List of Hilary Duff concert tours

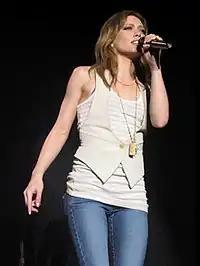
Duff performing in Amsterdam

The Dignity Tour is the fourth concert tour by Hilary Duff in support of her fourth studio album "Dignity". Tickets for most of the leg sold out prior to the show. The tour began on July 28, 2007, and closed in Melbourne, Australia at Rod Laver Arena on February 3, 2008.